Marcel Leborgne

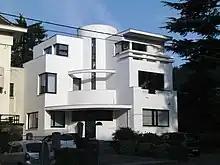
Villa Genval (Loverval)

It was in Charleroi that he concentrated his efforts and where his most famous work is to be found. He is inextricably linked to the heritage of Charleroi, where several of his buildings are listed. Leborgne built in 1930 in Loverval a private house presenting a great artistic proximity to Robert Mallet-Stevens and the Hotel Martel in Paris.